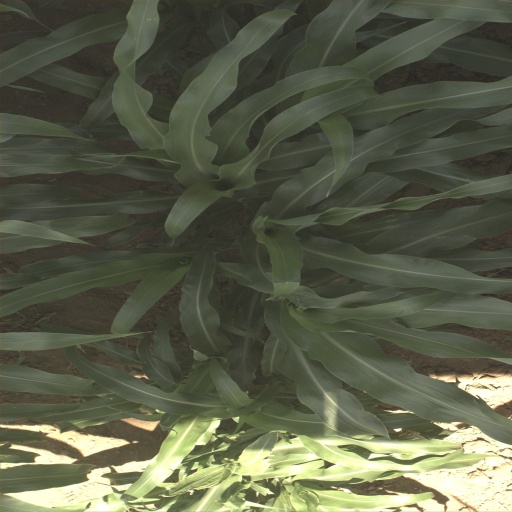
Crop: sorghum